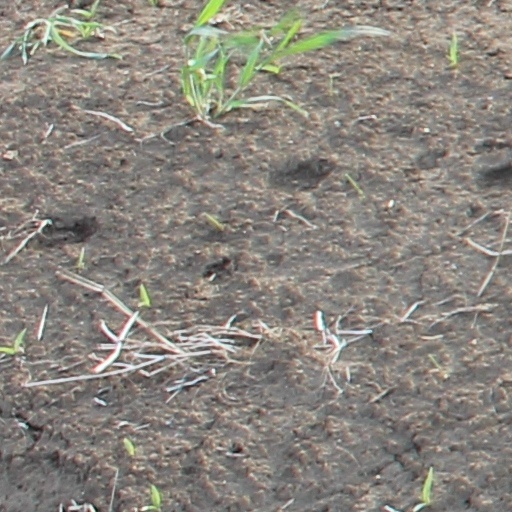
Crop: wheat